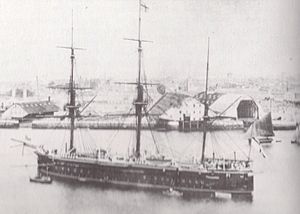
Swiftsure (skib, 1872)
HMS Swiftsure som den så ud med ændret rigning efter 1881.
HMS Swiftsure som den så ud med ændret rigning efter 1881.
HMS Swiftsure var et panserskib i Royal Navy. Sammen med søsterskibet HMS Triumph udgjorde det Swiftsure-klassen, og de to skibe var bygget til tjeneste i Stillehavet. Navnet "Swiftsure" er et gammelt engelsk udtryk fra den elizabethanske tid, og det er en sammentrækning af "swift" og "pursuer". Swiftsure var det syvende af foreløbigt 10 skibe med dette navn i Royal Navy.